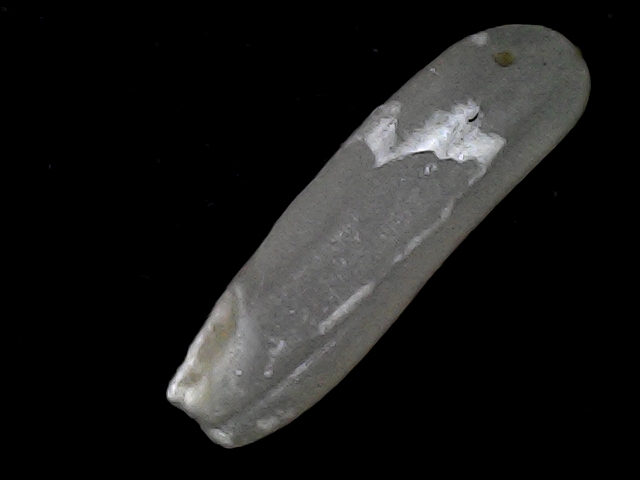
Rice variety: BD75